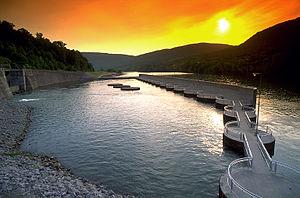
L'hydroélectricité aux États-Unis se situe en 2019 au 4ᵉ rang mondial en termes de production avec 6,4 % de la production mondiale, derrière la Chine, le Canada et le Brésil. Sa puissance installée la situe au 3ᵉ rang avec 7,9 % du total mondial en 2019, derrière la Chine et le Brésil. La puissance de ses centrales de pompage-turbinage se situe au 3ᵉ rang avec 14,5 % du total mondial, derrière la Chine et le Japon.